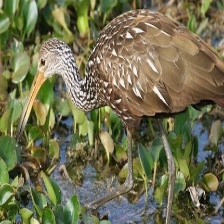
Species: LIMPKIN
Scientific name: ARAMUS GUARAUNA